Toto and the Women

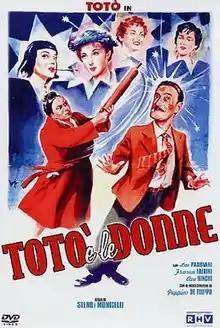

Toto and the Women is a 1952 Italian film directed by Mario Monicelli and Steno.